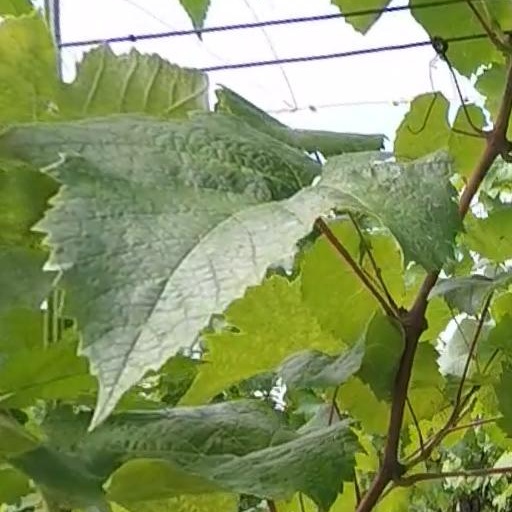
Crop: grape